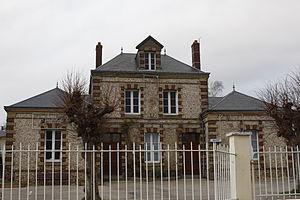
Mairie de Saint-Martin-du-Bec.
Saint-Martin-du-Bec est une commune française située dans le département de la Seine-Maritime en région Normandie.